Maurice de Berkeley, 4th Baron Berkeley

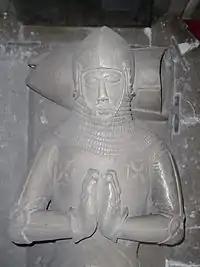
Restored effigy of Maurice de Berkeley, 4th Baron Berkeley, "The Valiant", in St Augustine's Abbey (now Bristol Cathedral), founded by his ancestor. Adjacent at his right hand is the effigy of his mother Margaret Mortimer(died 1337). The arms of Berkeley are shown on his tunic. His head rests on his helm atop which is visible the crest of Berkeley "a bishop's mitre"

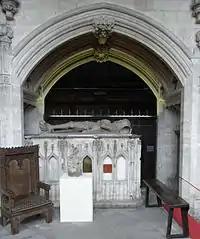
Chest tomb supporting restored effigies of Maurice Berkeley, Baron Berkeley(died 1368) "The Valiant", and his mother Margaret Mortimer(died 1337), St Augustine's Abbey (Bristol Cathedral), Lady Chapel, south wall

Maurice de Berkeley, 4th Baron Berkeley (c. 1320 – 8 June 1368), "The Valiant", feudal baron of Berkeley, of Berkeley Castle in Gloucestershire, was an English peer. His epithet, and that of each previous and subsequent head of his family, was coined by John Smyth of Nibley (died 1641), steward of the Berkeley estates, the biographer of the family and author of "Lives of the Berkeleys".